Galle Clock Tower

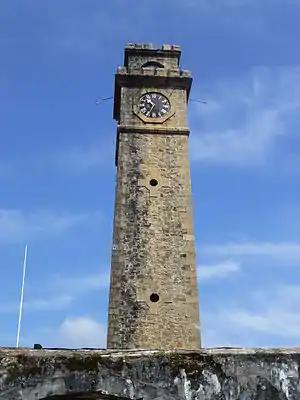
Galle Clock Tower

The Galle Clock Tower (or Anthonisz Memorial Clock Tower) is located within the Galle Fort in Galle, Sri Lanka. The Clock Tower is a popular landmark and overlooks the central Moon Bastion, on the site of the former guard room. The clock tower was constructed in 1883, paid for through public subscriptions by the people of Galle, in recognition of Dr. P. D. Anthonisz. It was based on a design by John Henry Gues Landon. The clock was the sole gift of a grateful patient, Mudaliyar Samson de Abrew Rajapakse.